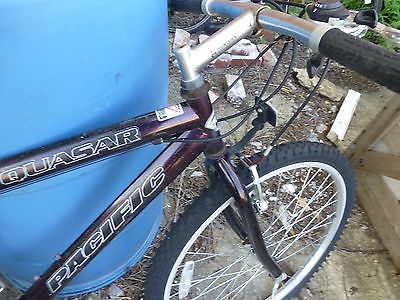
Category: bicycle